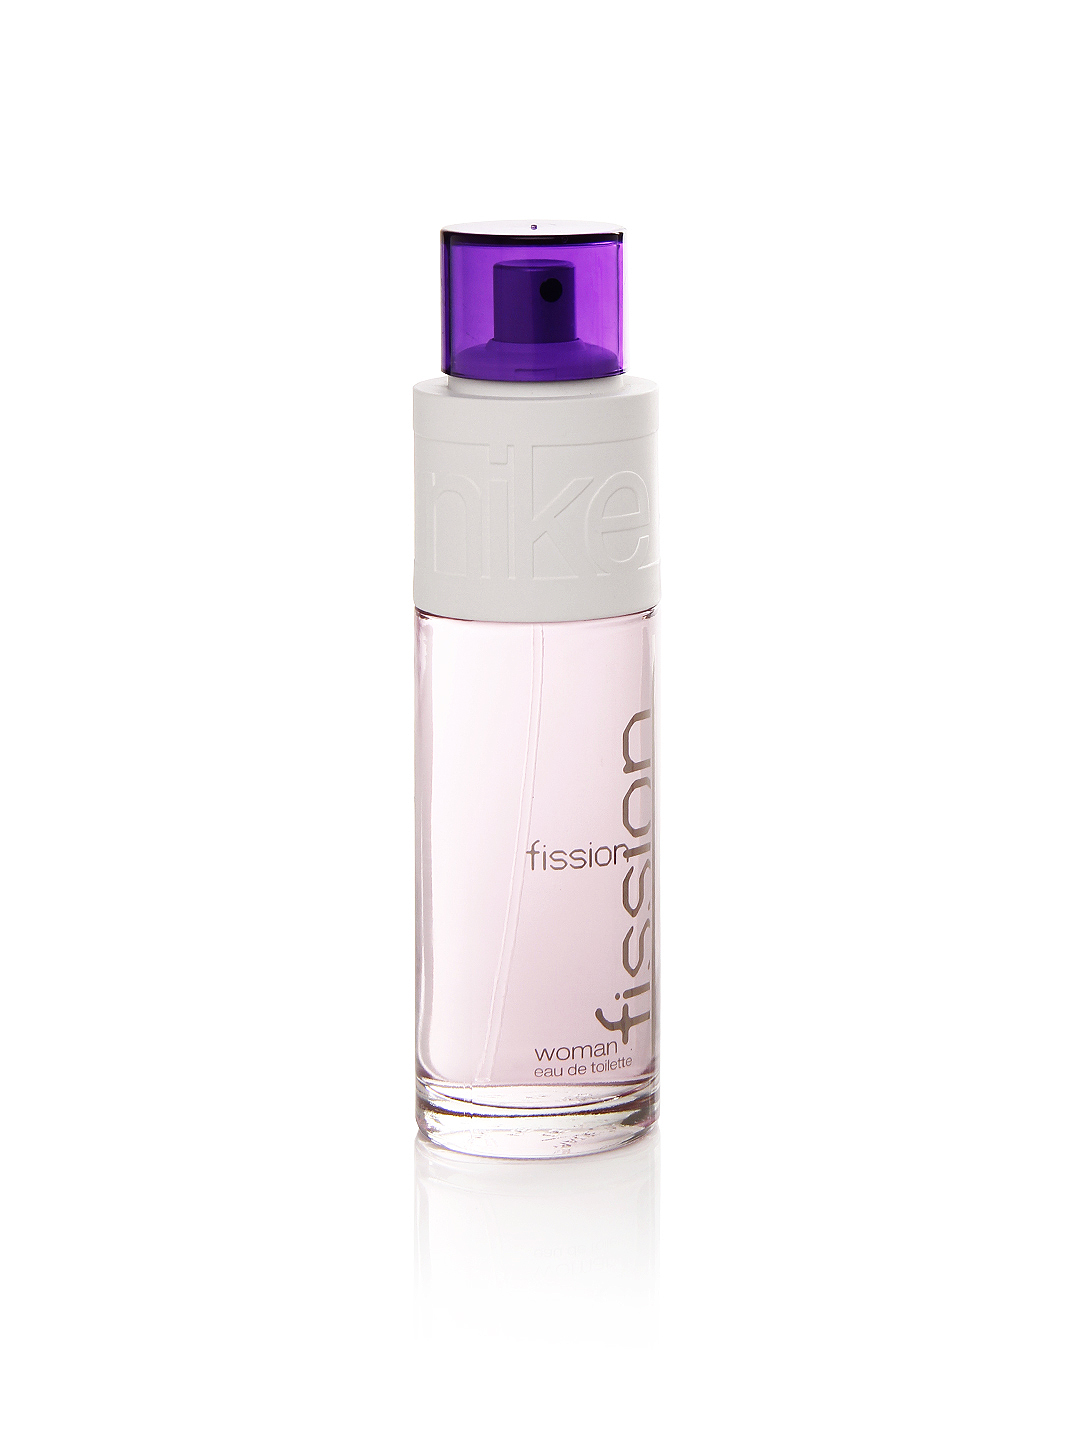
Nike Fragrances Women Fission Perfume 100 ml
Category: Personal Care / Fragrance / Perfume and Body Mist
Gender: Women
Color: White
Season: Spring 2017
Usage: Casual